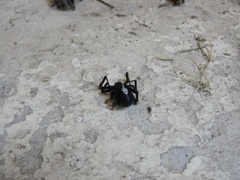
Species: Lactrodectus_hesperus